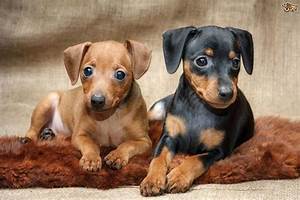
Label: cane